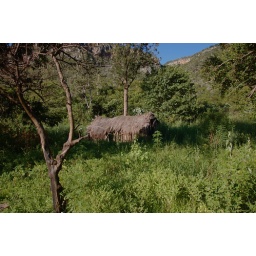
Traditional house (uninhabited) in the fruit fields at the bottom of the valley